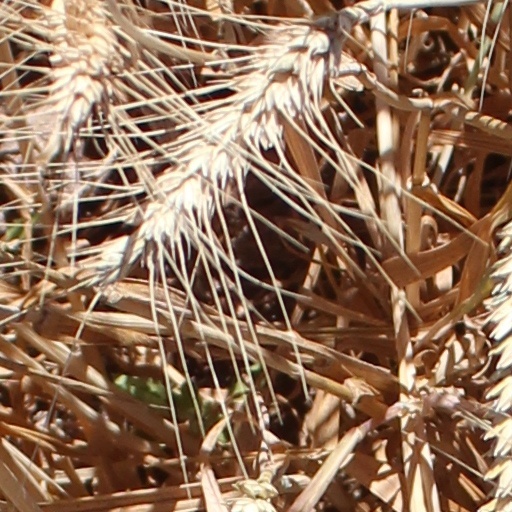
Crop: wheat